Mythological king

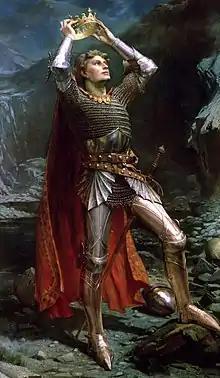
King Arthur by Charles Ernest Butler, 1903

A mythological king is an archetype in mythology. A king is considered a "mythological king" if he is included and described in the culture's mythology. Unlike a fictional king, aspects of their lives may have been real and legendary, or that the culture (through legend and story telling) believed to be real. In the myth, the legends that surround any historical truth might have evolved into symbols of "kinship" and leadership, and expanded with descriptions of spiritual, supernatural or magical chain of events. For example, in legend the king may have magical weapons and fight dragons or other mythological beasts. His archetypical role is usually to protect and serve the people.